Yoshitoki Sugitani

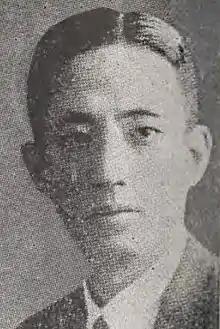
Baron Yoshitoki Sugitani

Baron Yoshitoki Sugitani (杉溪由言, "Sugitani Yoshitoki", November 13, 1892 – May 3, 1965) was a Japanese politician and nobleman. He served as a member of the House of Peers as a baron from 1932 to 1947.